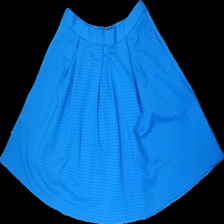
View: front
Type: Skirt
Category: Ladies
Brand: Not in the list
Brand text on label: yumi
Colors: Blue
Material: 100% polyester
Pattern: Geometric print
Cut: Regular
Size: 38
Season: All
Damage location: top left
Price range: <50
Recommended usage: Reuse
Description: blått kjol med fyrkanter